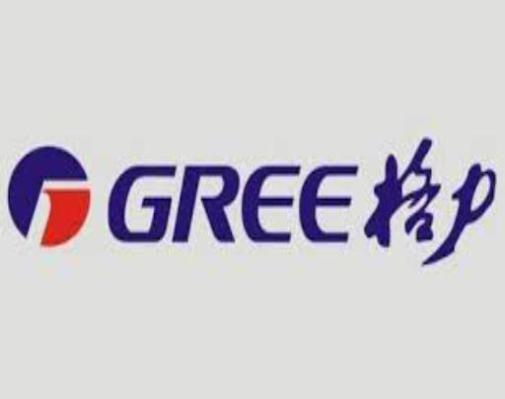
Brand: gree-3
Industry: Electronic